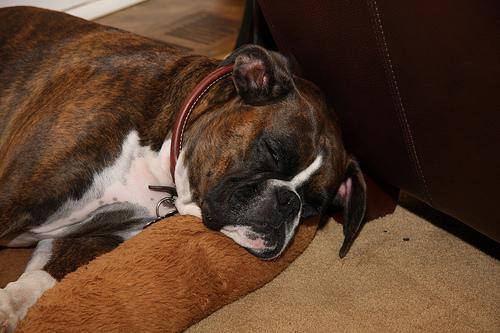
Breed: boxer